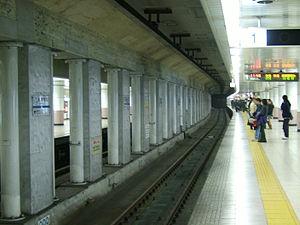
Tōyōchō est une station du métro de Tokyo sur la ligne Tōzai dans l'arrondissement de Kōtō à Tokyo. Elle est exploitée par le Tokyo Metro.